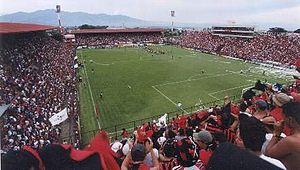
Le stade Alejandro Morera Soto est un stade construit à Alajuela, au Costa Rica.